Nishijin

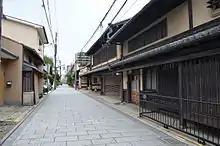
Daikoku-cho in Nishijin, Kyoto

According to the , compiled in around 1717, Nishijin was constituted of the area covered by the Horikawa street, Shichihon-matsu street, Kuramaguchi street, and Ichijō street (or Nakadachiuri street).